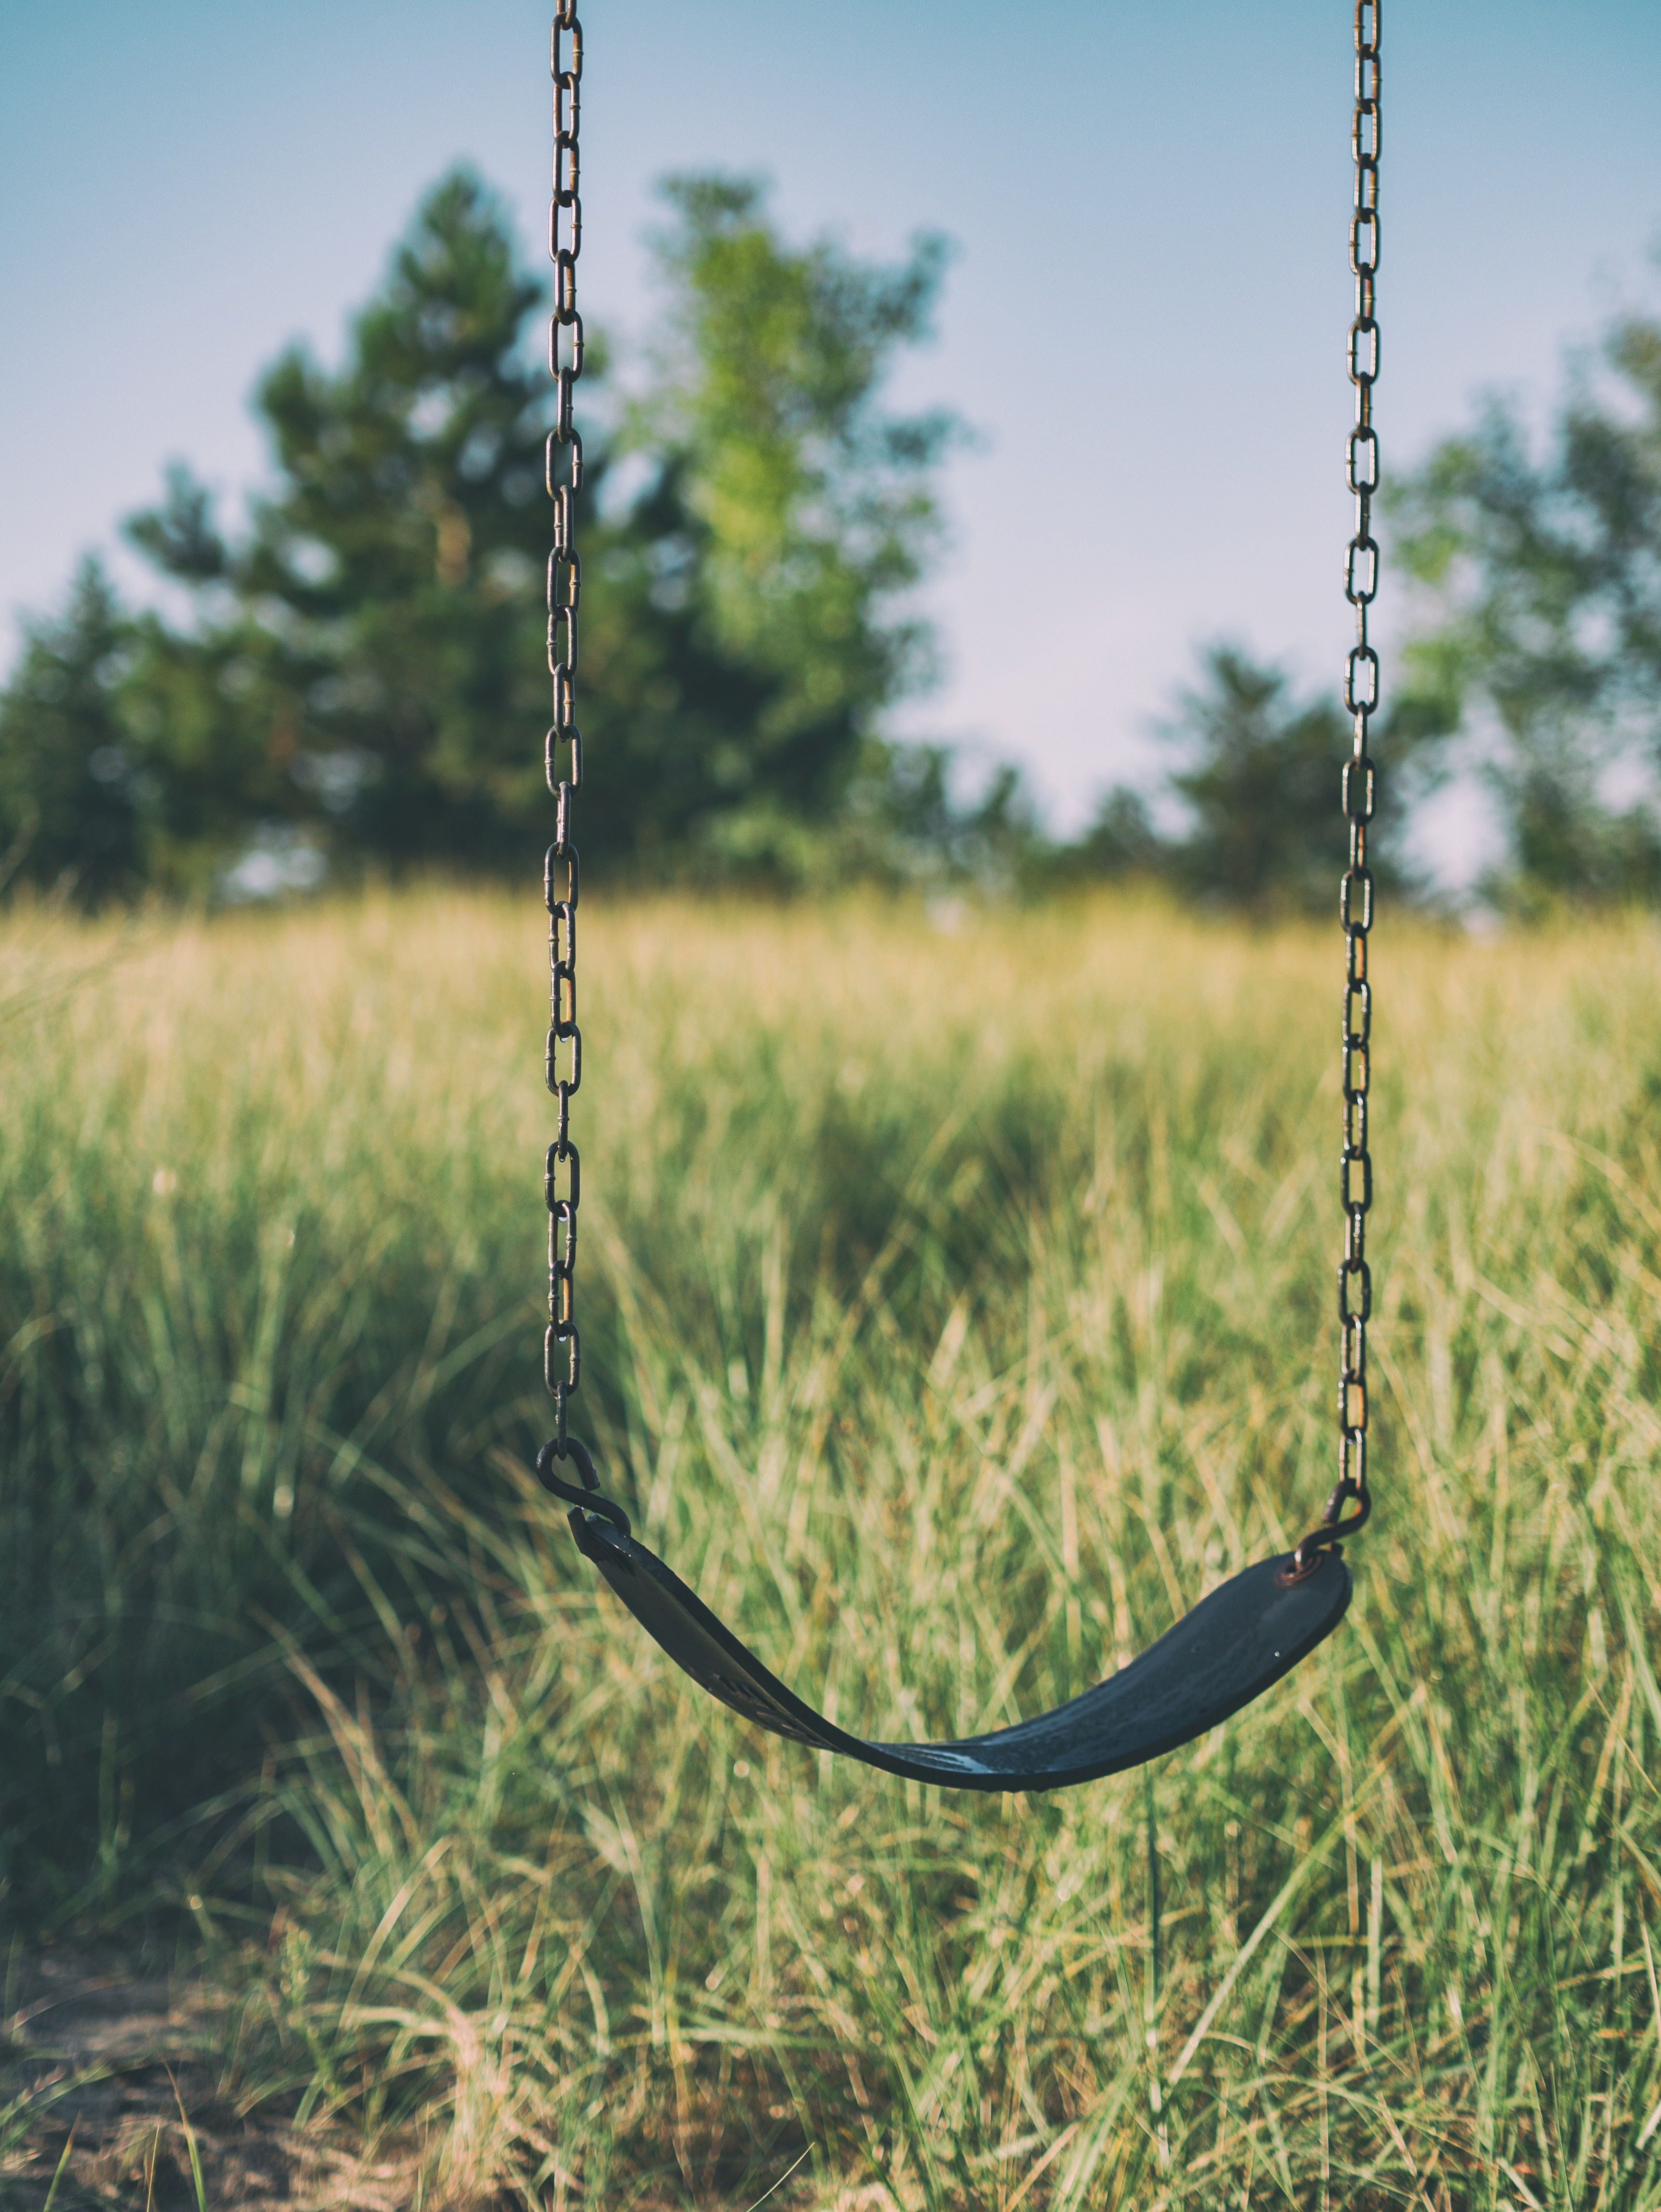
tree, grass, branch, field, prairie, summer, environment, black, swing, trees, outdoors, daylight, chains